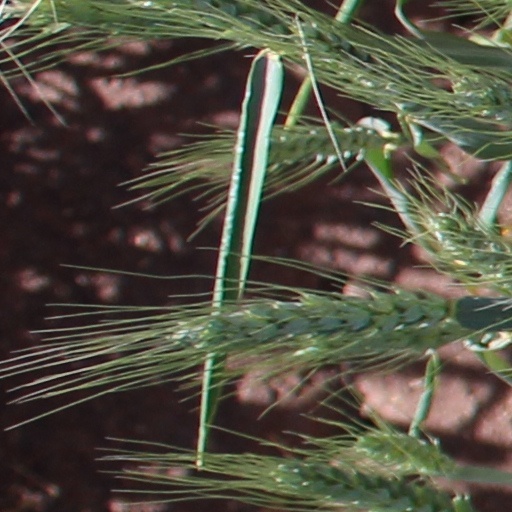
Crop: wheat